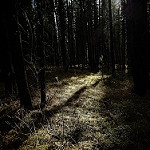
Label: forest